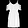
Label: Dress